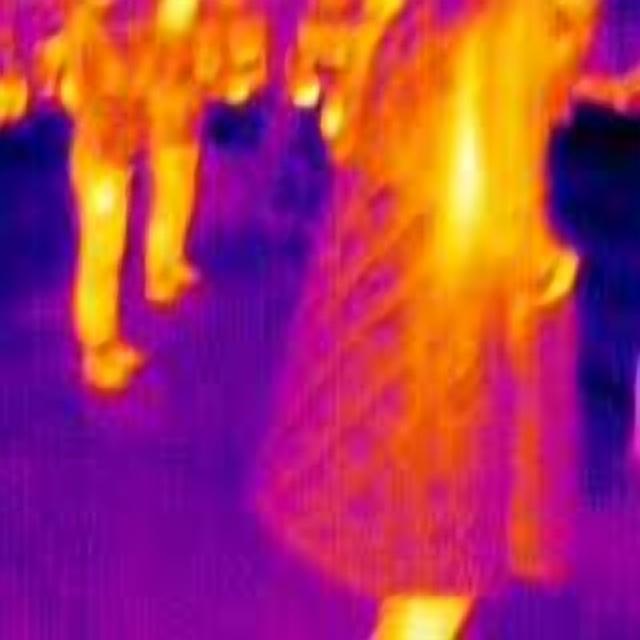
Detected objects:
label: person
label: person
label: person